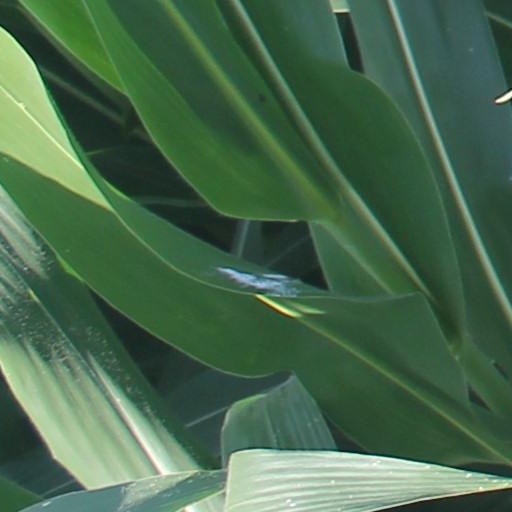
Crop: maize; corn